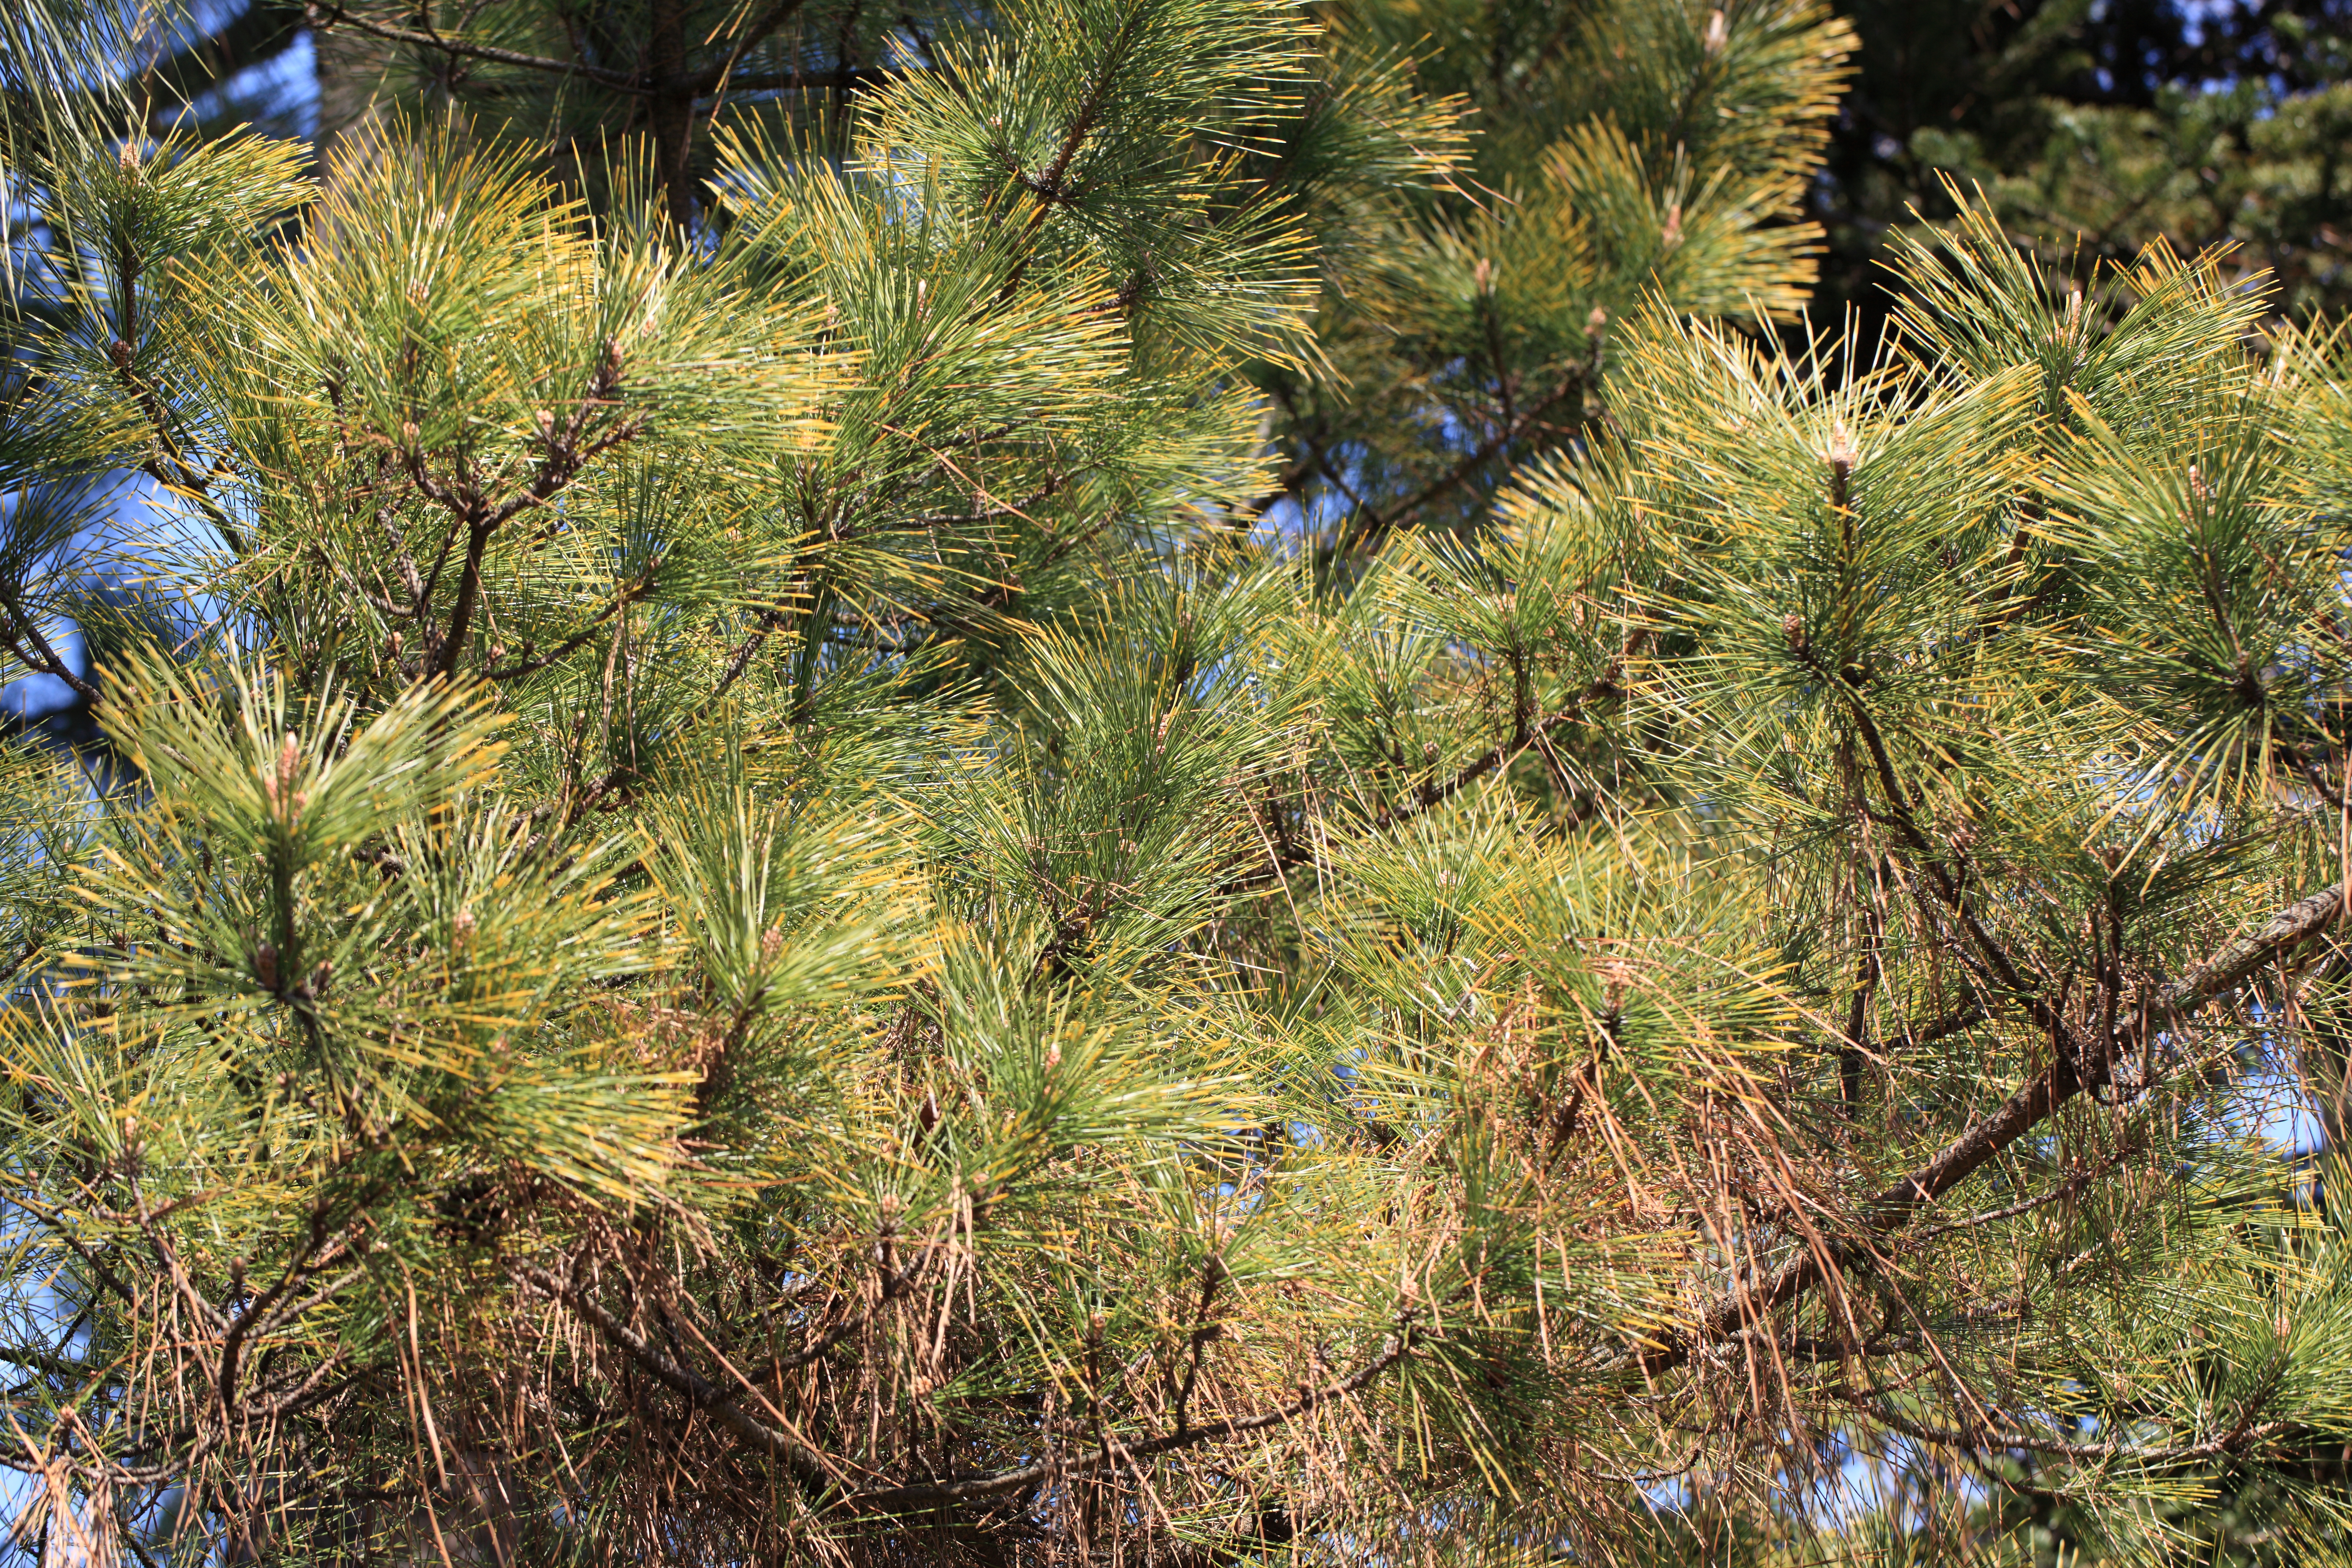
tree, branch, bird, plant, flower, pine, wildlife, high, evergreen, botany, fir, flora, fauna, conifer, spruce, 5d, hires, markii, larch, ecosystem, hi, res, resolution, pinus, saitama, kawaguchi, taxonomybinomial, palustris, longleafpine, pinuspalustris, biome, pine family, woody plant, temperate coniferous forest, land plant